1946–47 Ashes series

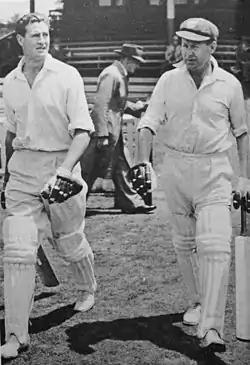
Keith Miller (left) made his maiden Test century and Arthur Morris (right) a hundred in each innings.

Arthur Morris set himself up as a No. 1 for Australia for a while to come...Arthur at his best looked out of the top draw, a left-hander with all the strokes, and only one (much publicized) weakness against certain bowling and in particular against Bedser's... Yet his record speaks for itself, and what the figures do not say is that few more charming men have played for Australia, and I cannot name one who was more popular with his opponents.